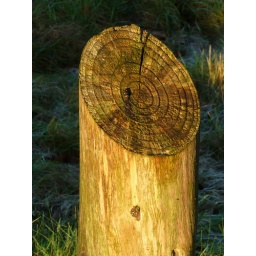
A fence pole, with its tree rings still clearly showing in the winter sun.